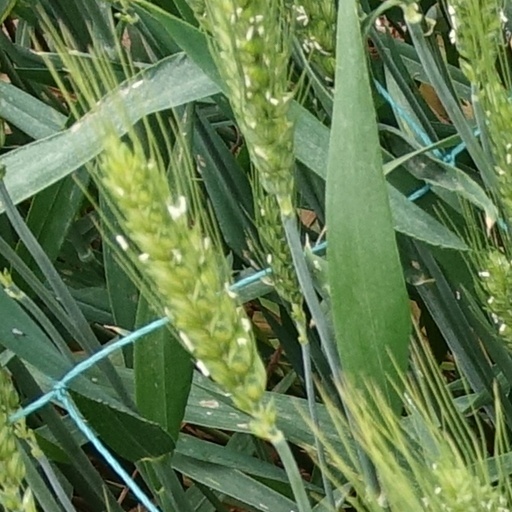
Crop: wheat